Vehicle registration plates of Alaska

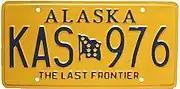
Current Last Frontier license plate

Alaska first required its residents to register their motor vehicles and display license plates in 1921, while still an organized incorporated territory of the United States. It was admitted to the Union as the 49th state in January 1959.